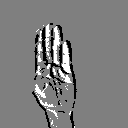
ASL letter: b